Wisconsin Badgers

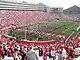
Camp Randall Stadium, home to Wisconsin football team, 2006

Wisconsin's football program has been among the most successful in the Big Ten since the early 1990s, when Barry Alvarez was hired as head coach. Under Alvarez, the Badgers won three Big Ten Championships and three Rose Bowls. In the 2005 season, Alvarez's last year as coach, the Badgers defeated Auburn 24-10, in the Capital One Bowl. In 2006, Bret Bielema took over as head coach, posting a 12–1 record and defeating Arkansas 17-14, in the Capital One Bowl. On December 5, 2012, Bielema announced his departure for Arkansas, stating, "I just felt it was time for me to try and spread my wings and fly a little bit further." Bielema was Alvarez's handpicked successor, and he coached the Badgers in their return to the Rose Bowl. The Badgers are 16–14 in bowl games, and have made 14 bowl appearance in the past 15 seasons, including a school record seven straight appearances. The Badger football program has had two Heisman Trophy winners: fullback Alan Ameche in 1954, and running back Ron Dayne in 1999. They came close in the 2011–2012 season, with their running back Montee Ball, who was a finalist but lost to Robert Griffin III (RG3). Running back Melvin Gordon was runner-up in 2014.Under Paul Chryst they have won 4 straight bowl games and 2 NY6 bowl wins in the Cotton and Orange bowls and never winning less than 8 games in a season in his 4 years.